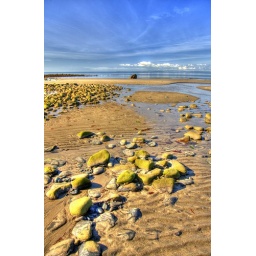
The beach here unfortunately shows run off, from the farms. this results in the green growth on the rocks.